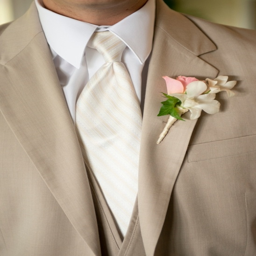
men 's wear for the wedding !